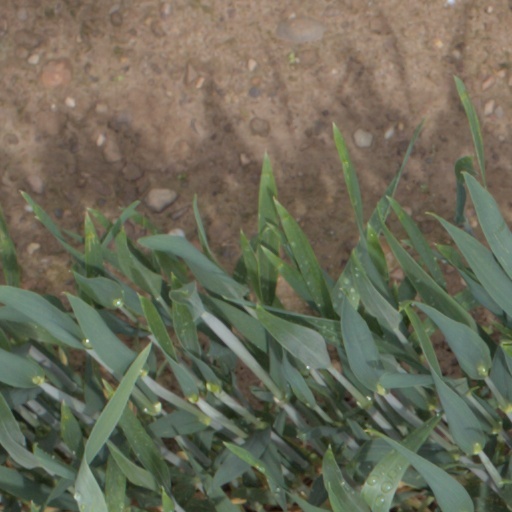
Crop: wheat